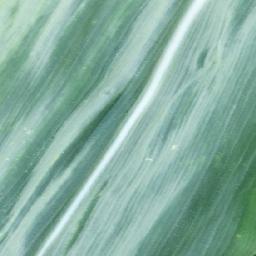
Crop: corn
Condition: (maize)_healthy